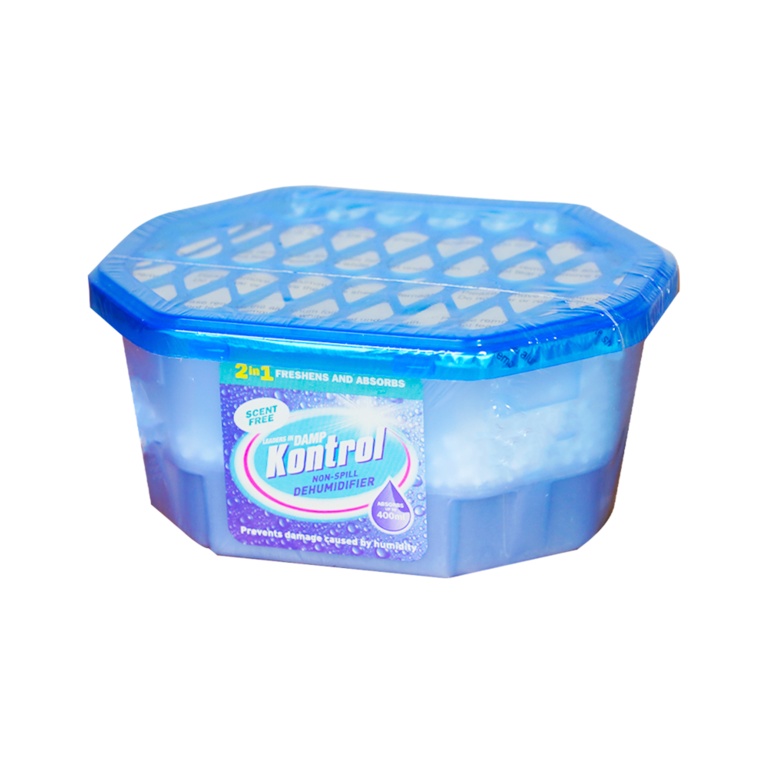
Non Spill Dehumidifier Scent Free
Brand: Kontrol
Category: Home & Garden > Household Appliance Accessories > Dehumidifier Accessories